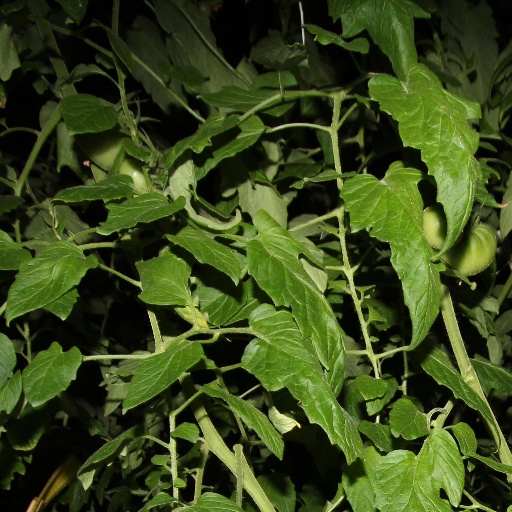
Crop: tomato